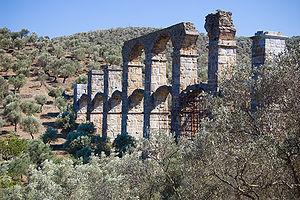
Lesbos est une île grecque de la périphérie d’Égée-Septentrionale, souvent aussi appelée du nom de sa capitale Mytilène.
Cette liste de ponts de Grèce a pour vocation de présenter une liste de ponts remarquables de Grèce, tant par leurs caractéristiques dimensionnelles, que par leur intérêt architectural ou historique.